Finland–Russia relations

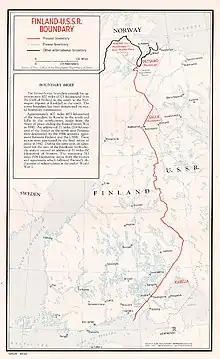
the Finnish-Russian border which was also part of the Iron Curtain

Voluntary activists arranged expeditions to Karelia ("heimosodat"), which ended when Finland and the Russian Soviet Federative Socialist Republic signed the Treaty of Tartu in 1920. However, the Soviet Union did not abide by the treaty when they blockaded Finnish naval ships.